Michael Caine

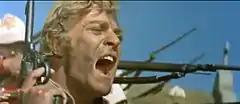
Caine in the trailer for "Zulu" (1964)

When this play moved to the Criterion in Piccadilly with Michael Codron directing, he was visited backstage by Stanley Baker, one of the four stars in Caine's first film, "A Hill in Korea", who told him about the part of a Cockney private in his upcoming film "Zulu", a film Baker was producing and starring in. Baker told Caine to meet the director, Cy Endfield, who informed him that he had already given the part to James Booth, a fellow Cockney who was Caine's friend, because he "looked more Cockney" than Caine did. Endfield then told the 6'2" Caine that he did not look like a Cockney but like an officer, and offered him a screen test for the role of a snobbish, upper class officer after Caine assured him that he could do a posh accent. Caine believes Endfield offered him, a Cockney, the role of an aristocrat because, being American, he did not have the endemic British class-prejudice. Though he tested poorly, Endfield gave him the part that would make him a film star.